Wiccans and pagans in the United States military

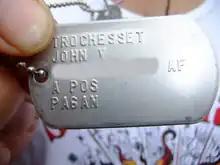
Air Force dogtags with "Pagan" marking

The Navy and Army do not track numbers for Wiccans and pagans, but a 2007 Pentagon count showed over 1,500 self-identified Wiccans in the Air Force and 350 in the Marines. Pagan advocates in 2012 estimated the military's total pagan population at 10,000-20,000, noting that some adherents may not list their affiliation on official forms, and that in the past "no preference" or "other" were the only applicable labels available.